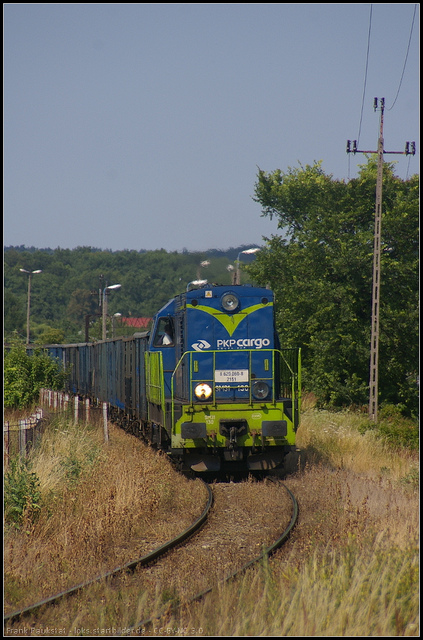
A blue and green train traveling down tracks.

A train that is riding through a field on the tracks.

A train traveling down the rail road tracks near tall grass.

A blue and yellow train on grass next to trees.